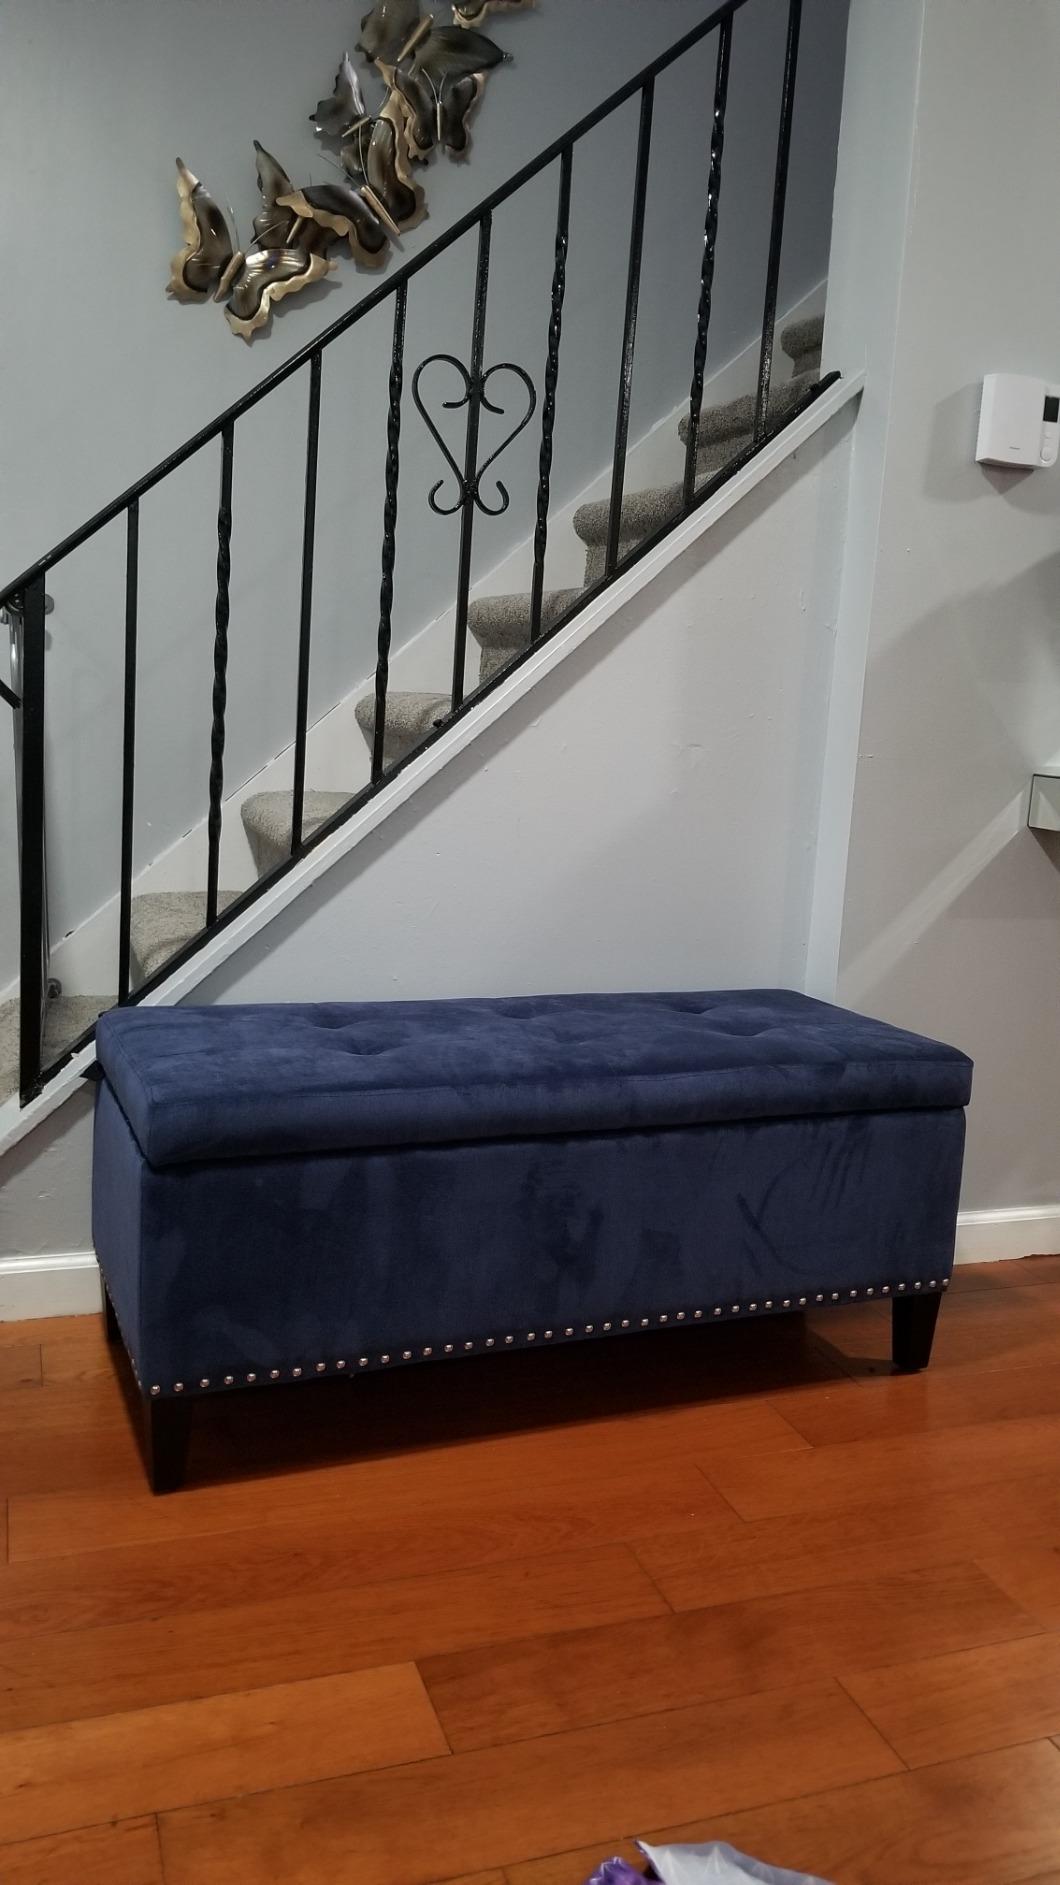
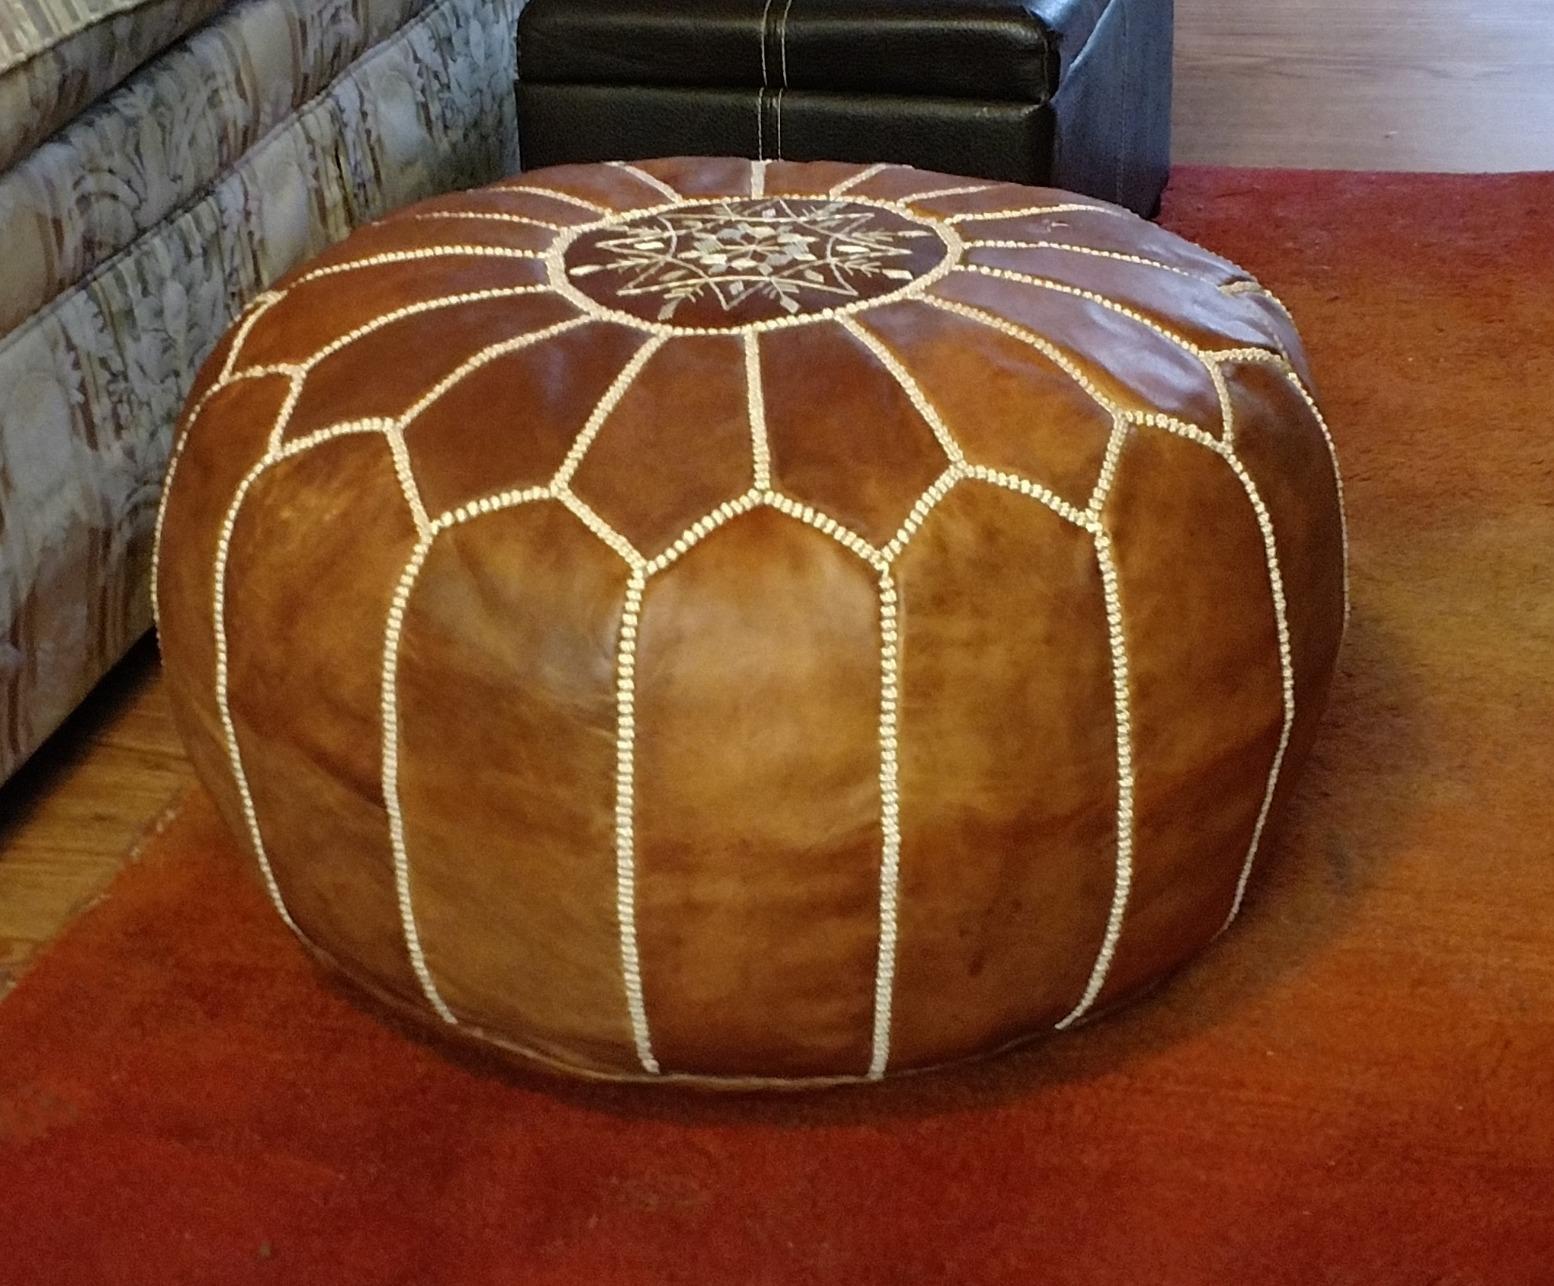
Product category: stool
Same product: no